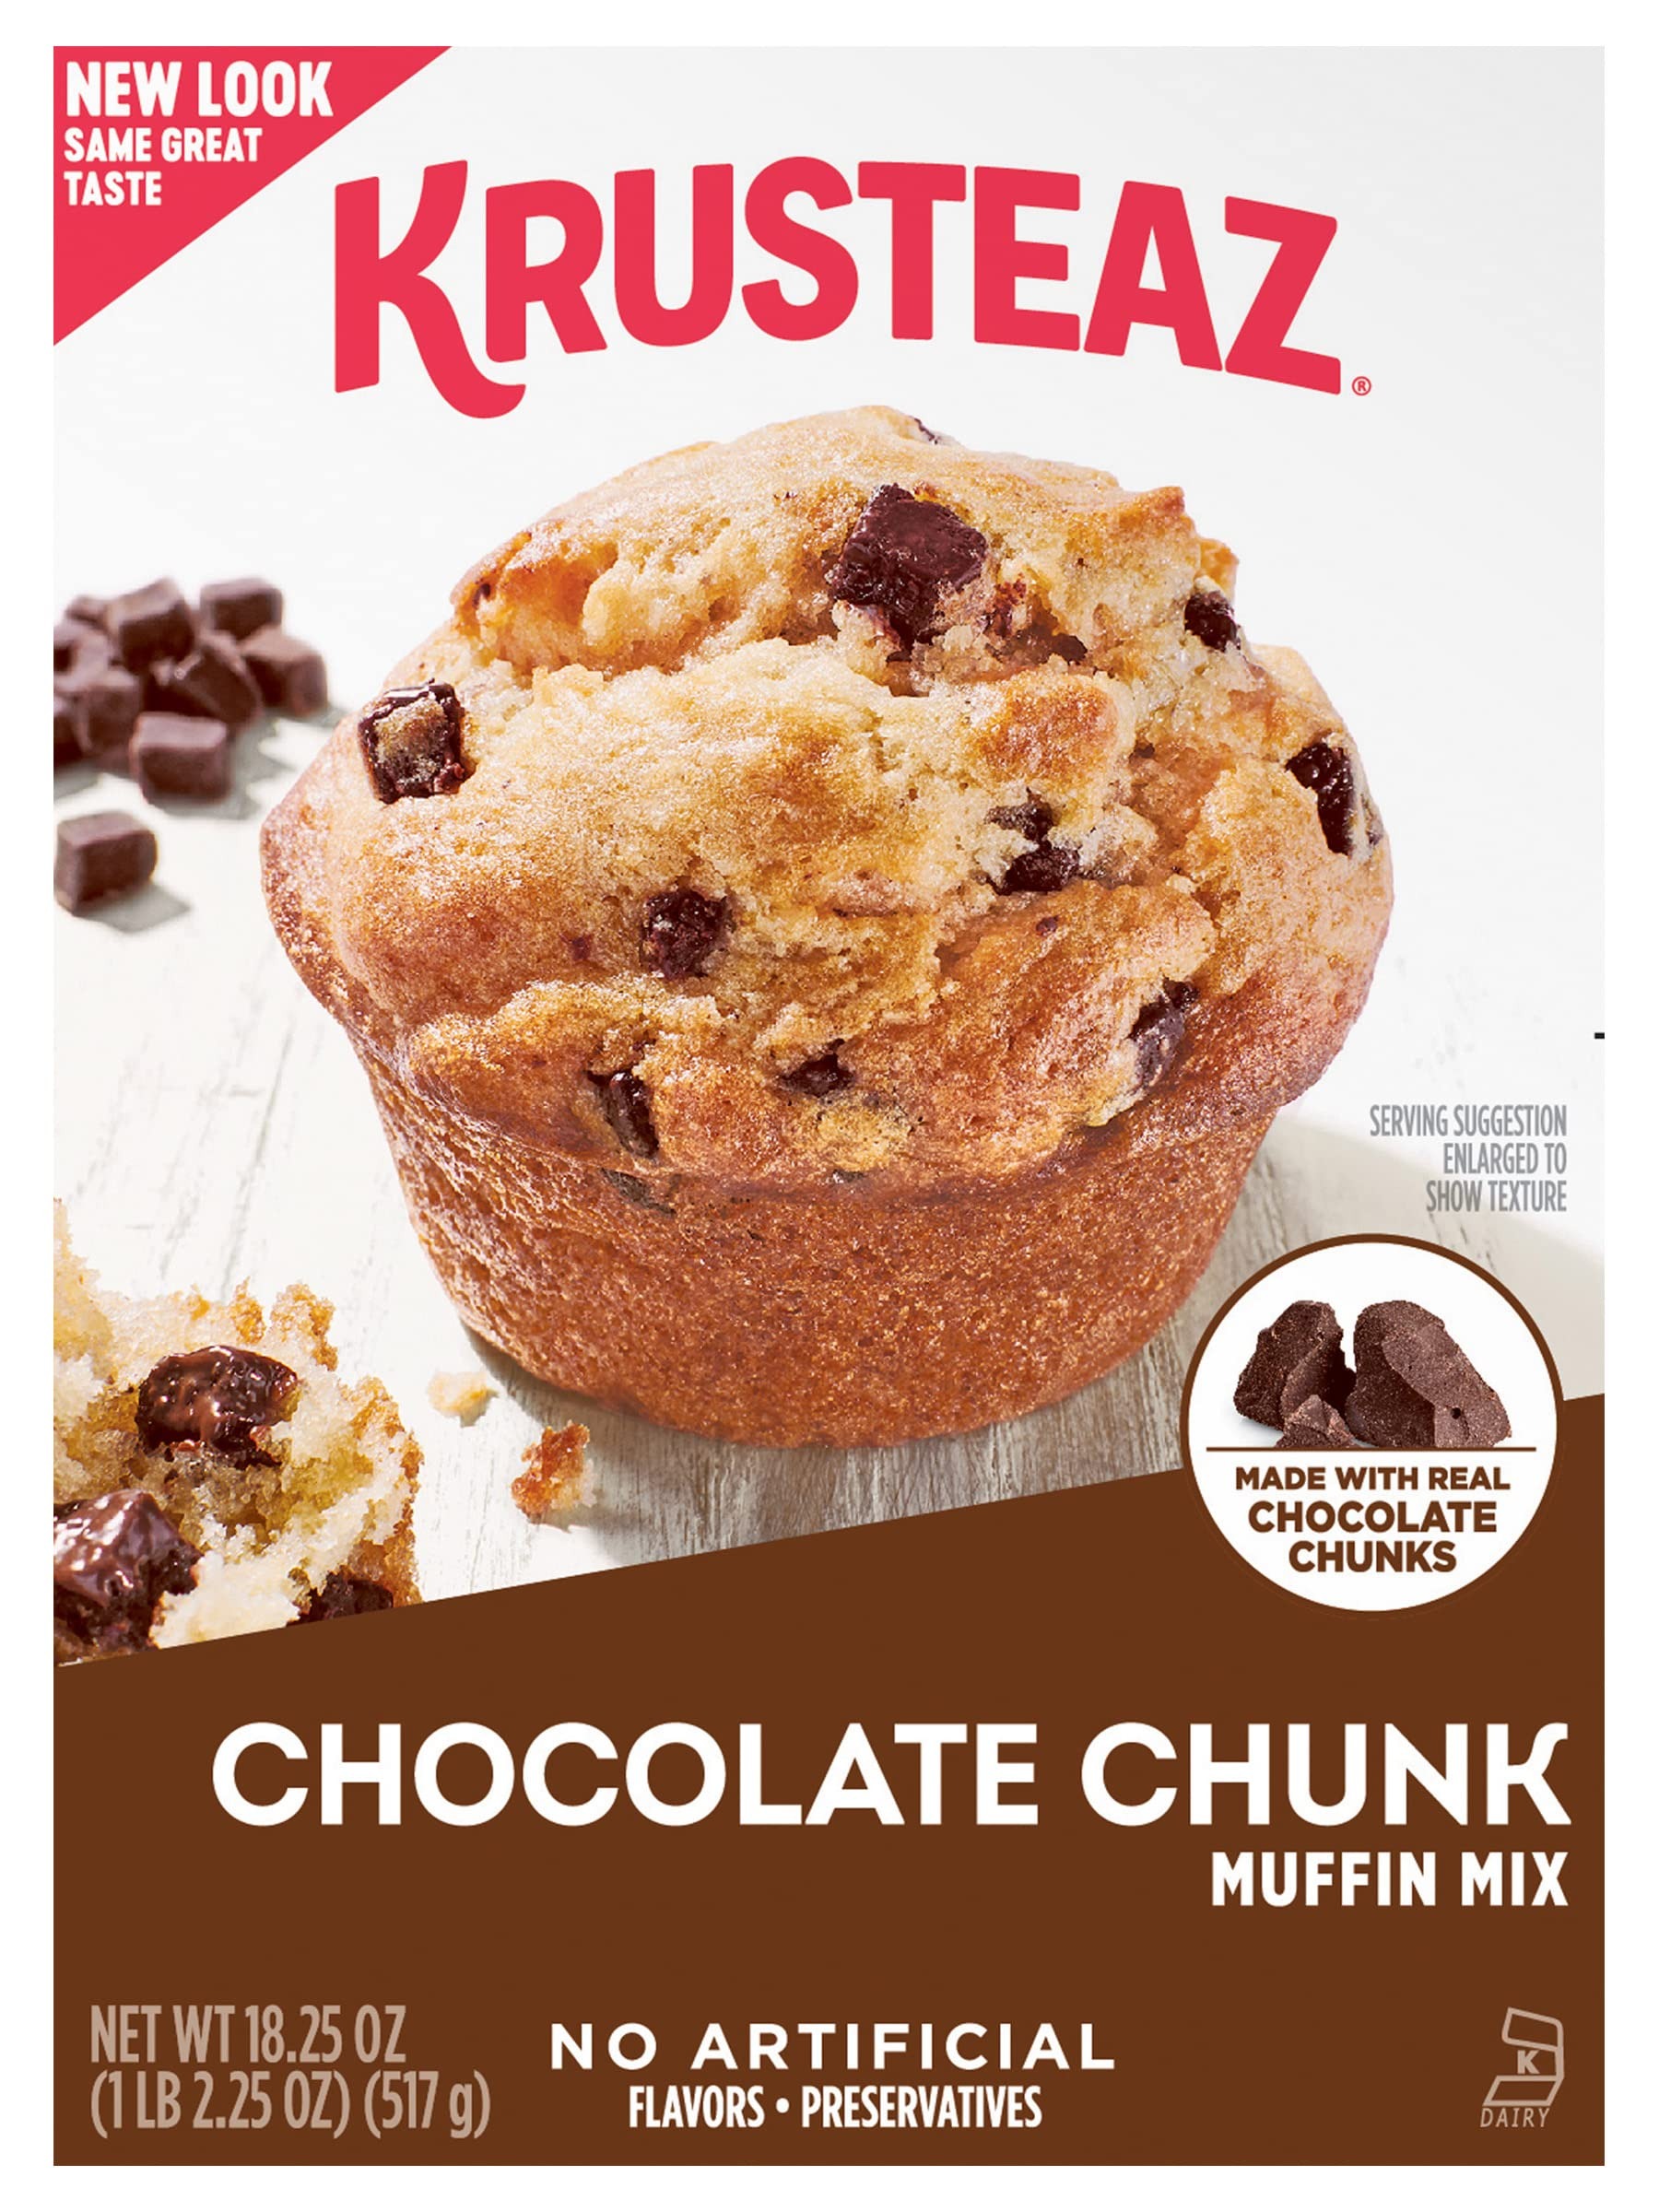
Item Name: Krusteaz Muffin Mix, Chocolate Chunk Muffin Mix, 18.25 oz (Pack of 2)
Bullet Point 1: DELICIOUSLY DECADENT: Moist on the inside, golden brown on the outside, and packed with rich chocolate chunks. There’s sooooo much to love from the #1 Premium boxed muffin mix brand in the US.
Bullet Point 2: EASY TO MAKE: Just add water, oil and eggs to the mix and bake until golden brown. To keep your muffins moist, seal them in a tightly covered container.
Bullet Point 3: MAKE IT YOUR OWN: Each box of Krusteaz Chocolate Chunk Muffin Mix makes 12 standard muffins, 24 minimuffins or a rich, moist loaf. Customize your creation with mix-ins like crunchy walnuts, pecans or dried fruit—or even make a bundt cake with a peanut butter glaze. With Krusteaz, one mix means endless possibilities.
Bullet Point 4: INGREDIENTS WE’RE PROUD OF: Krusteaz Chocolate Chunk Muffin Mix is made with real chocolate chunks and no artificial flavors or preservatives.
Bullet Point 5: WHAT'S INCLUDED: Every order includes two 18.25-ounce boxes of muffin mix. Each box makes 10 servings and has a shelf life of 548 days from production. This box is great for keeping Krusteaz on hand when you crave it!
Product Description: Chocolate for breakfast? We’d never stop you. Krusteaz Chocolate Chunk Muffins are great for dessert and snack time, too. In fact, we can’t think of any time when light, fluffy muffins stuffed with large chocolate chunks are not an absolutely fantastic idea.
Value: 36.5
Unit: Ounce

Price: 13.92